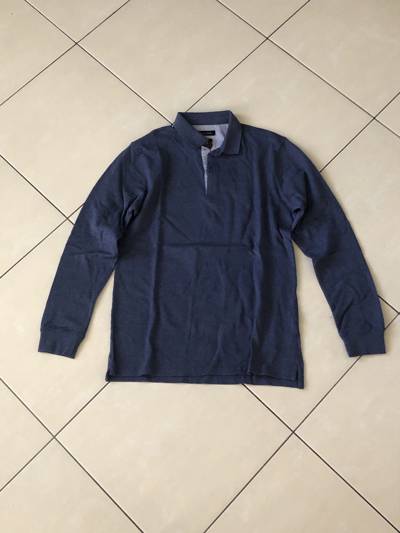
Waste category: clothes